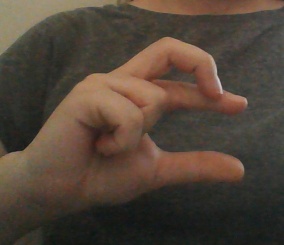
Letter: thal